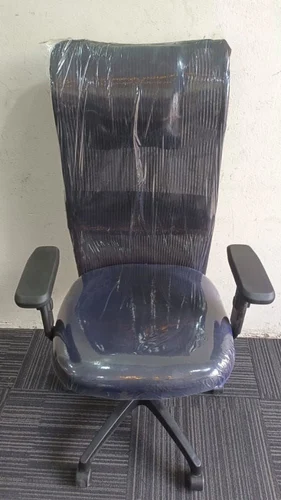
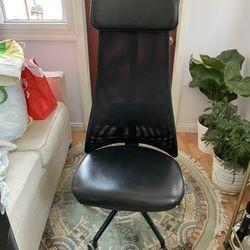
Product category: items_chair
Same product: no